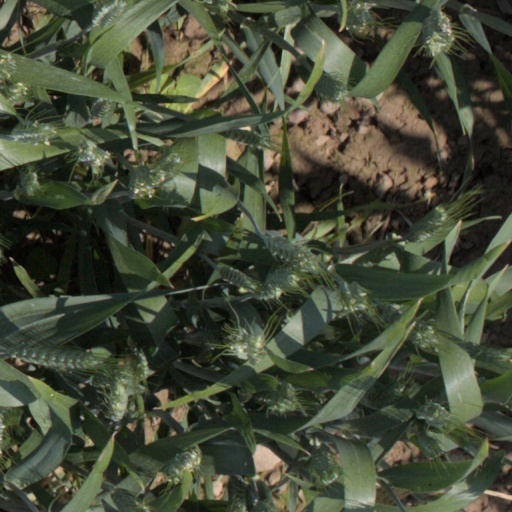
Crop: wheat